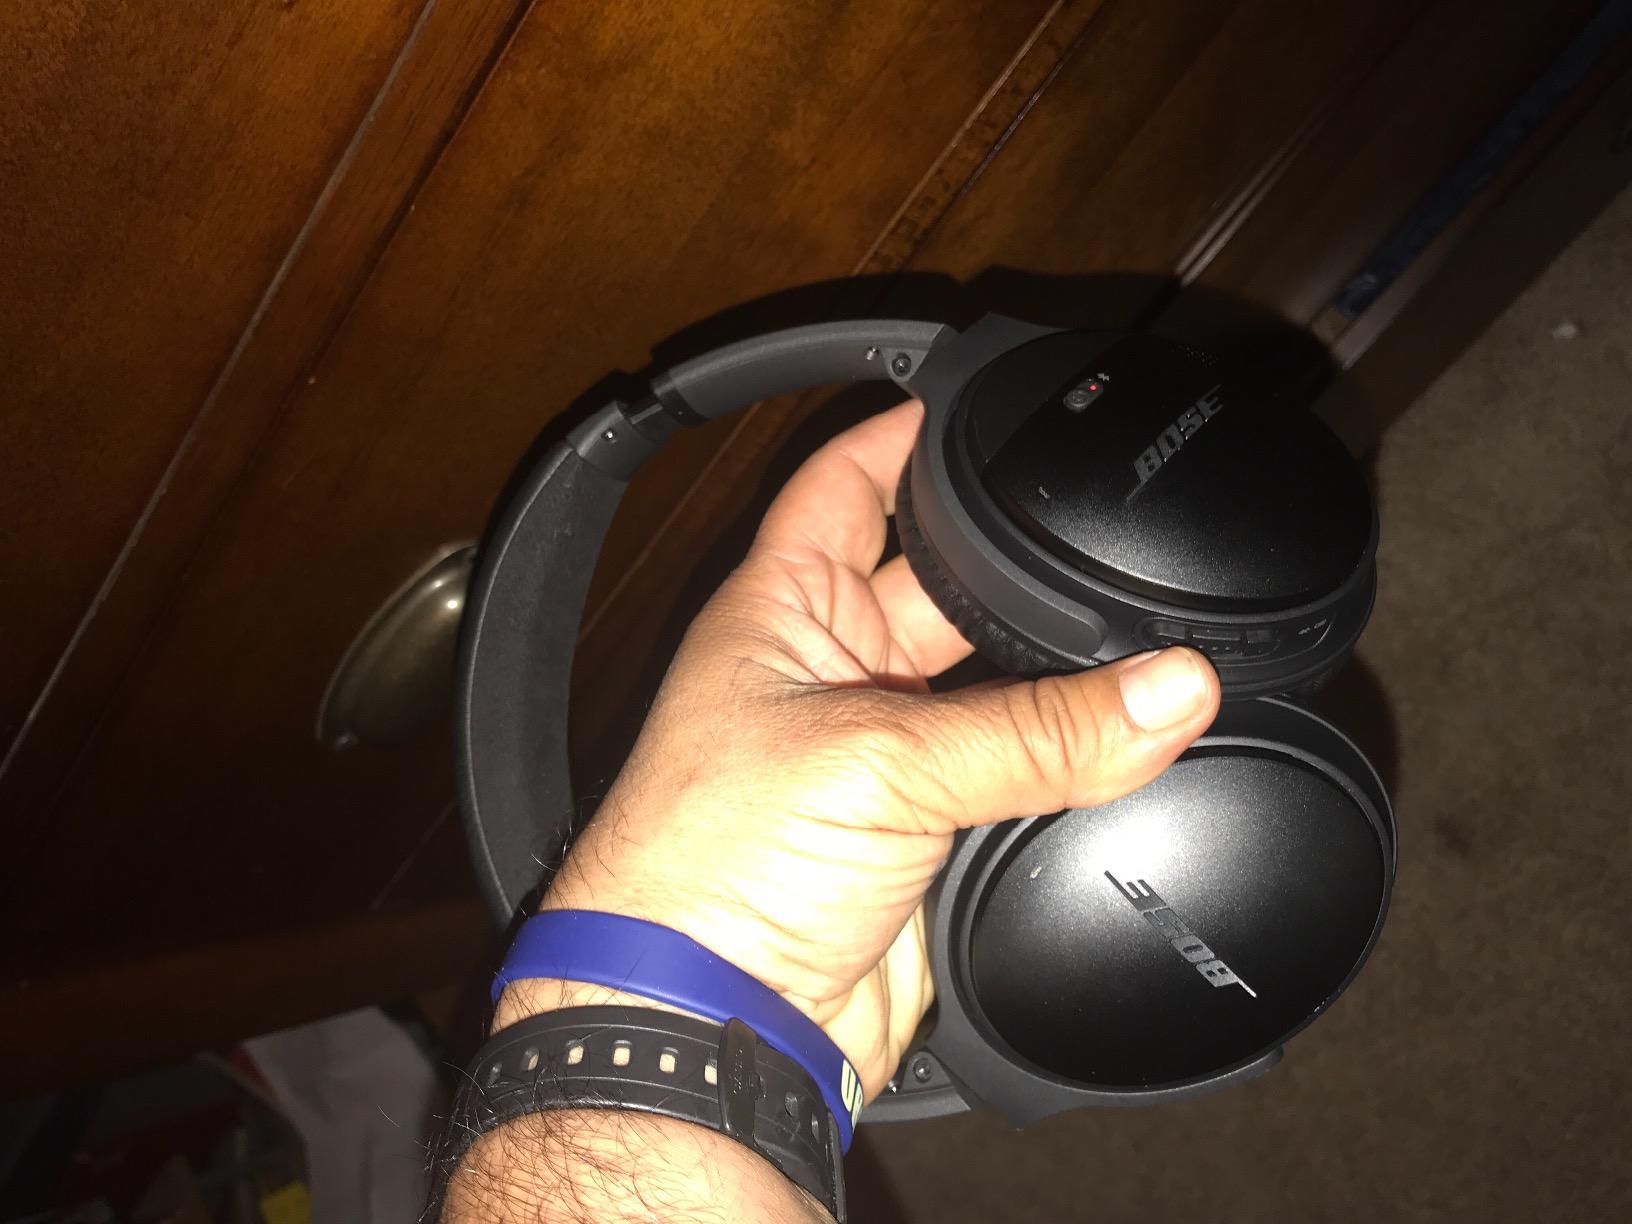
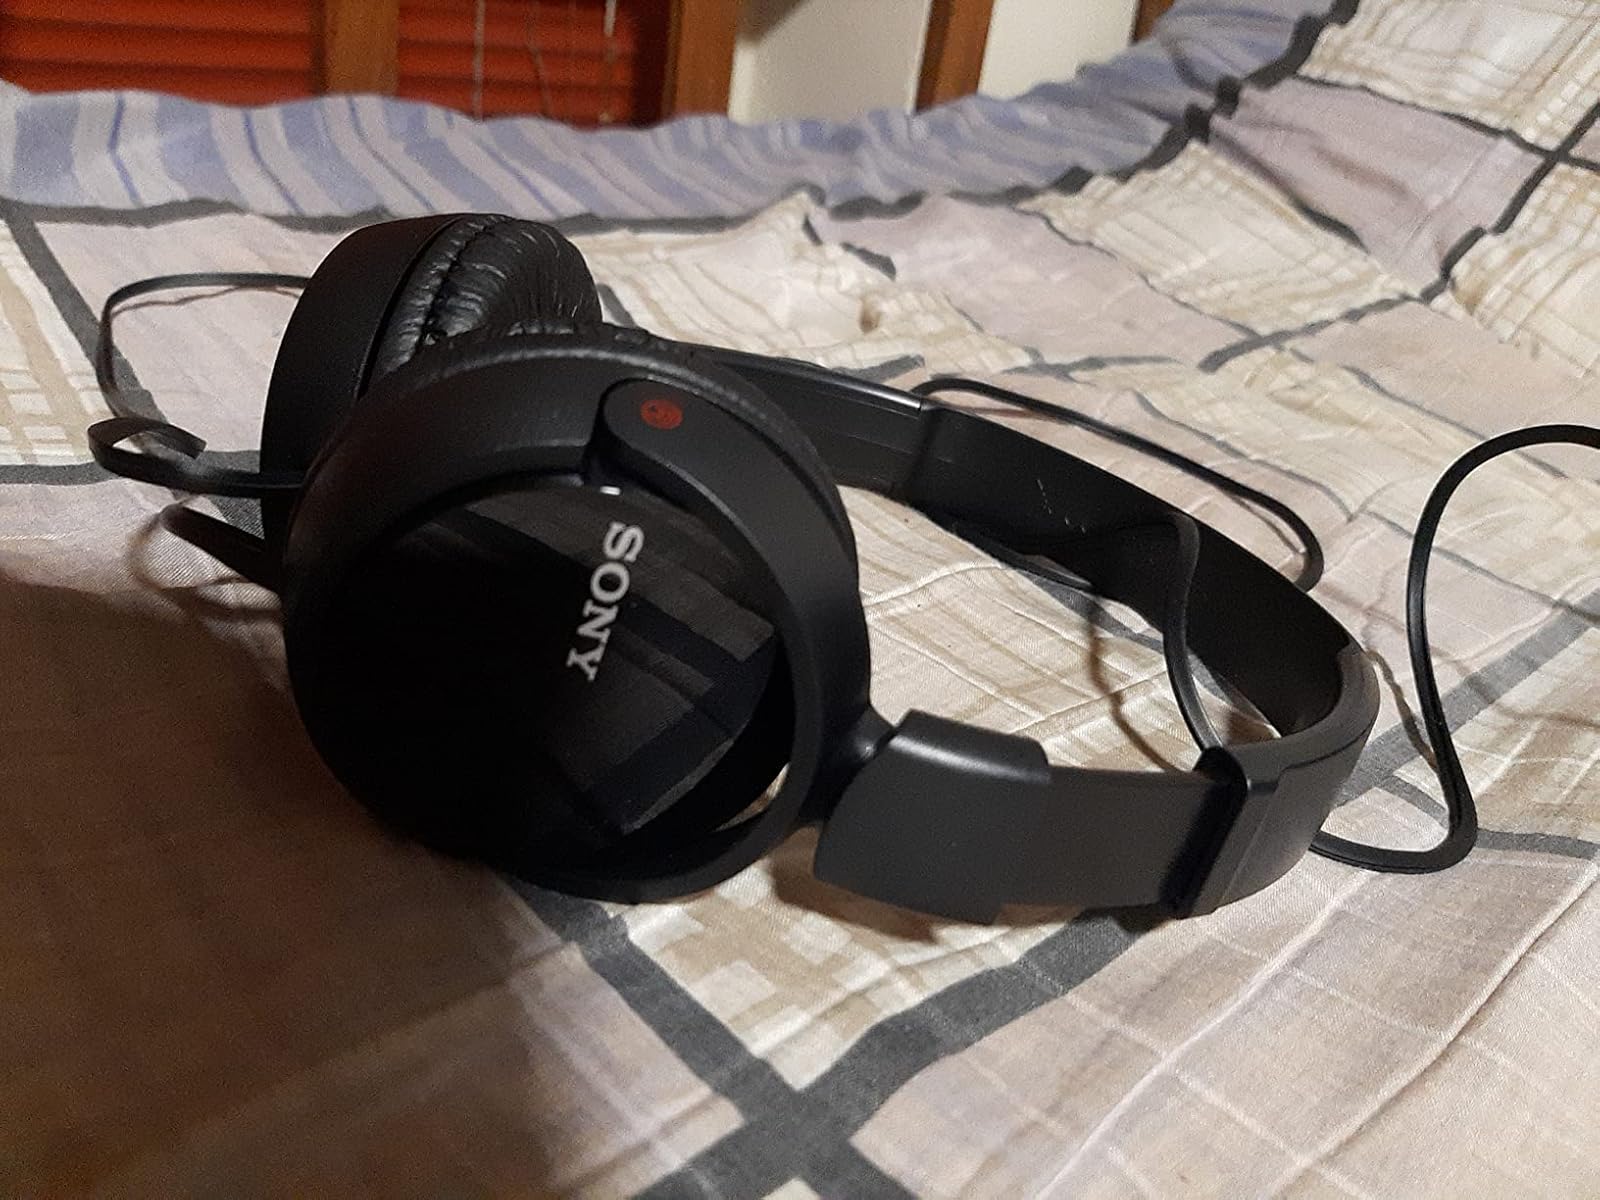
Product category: headphones
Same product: no